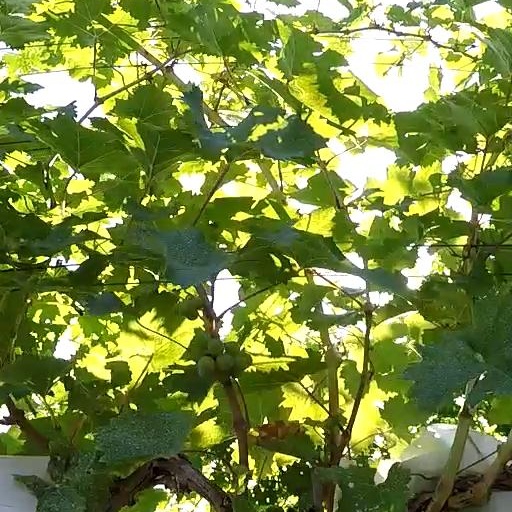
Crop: grape